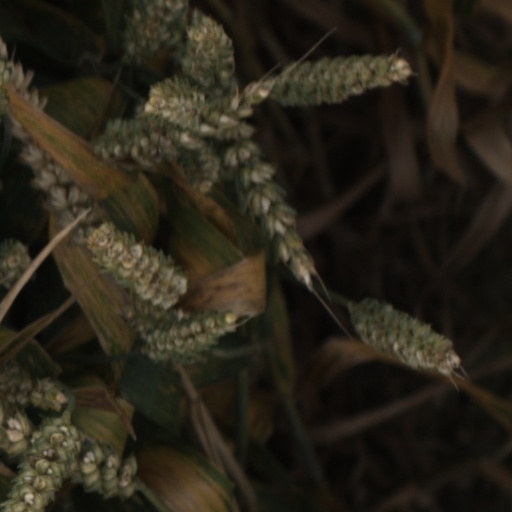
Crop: wheat